Phases of Operation Car Wash

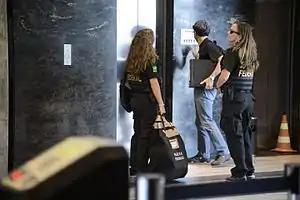

On 26 September 2016, the Federal Police launched Operation Omertà, which resulted in the arrest of former Finance Minister and Chief of Staff Antonio Palocci in the São Paulo capital.